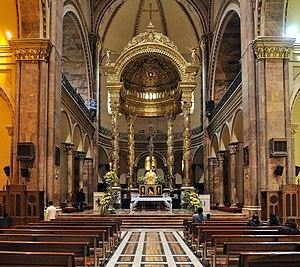
Cuenca, Équateur